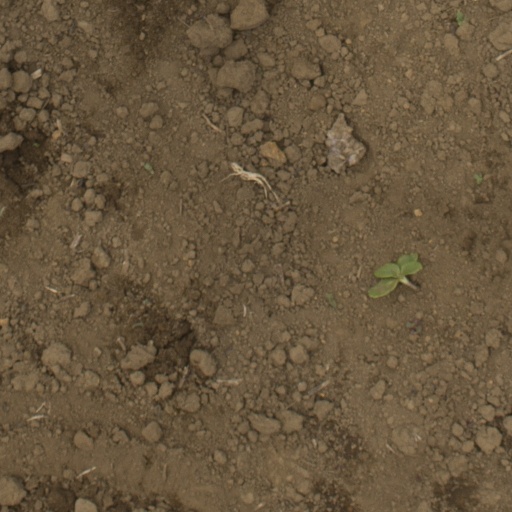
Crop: Jerusalem artichoke